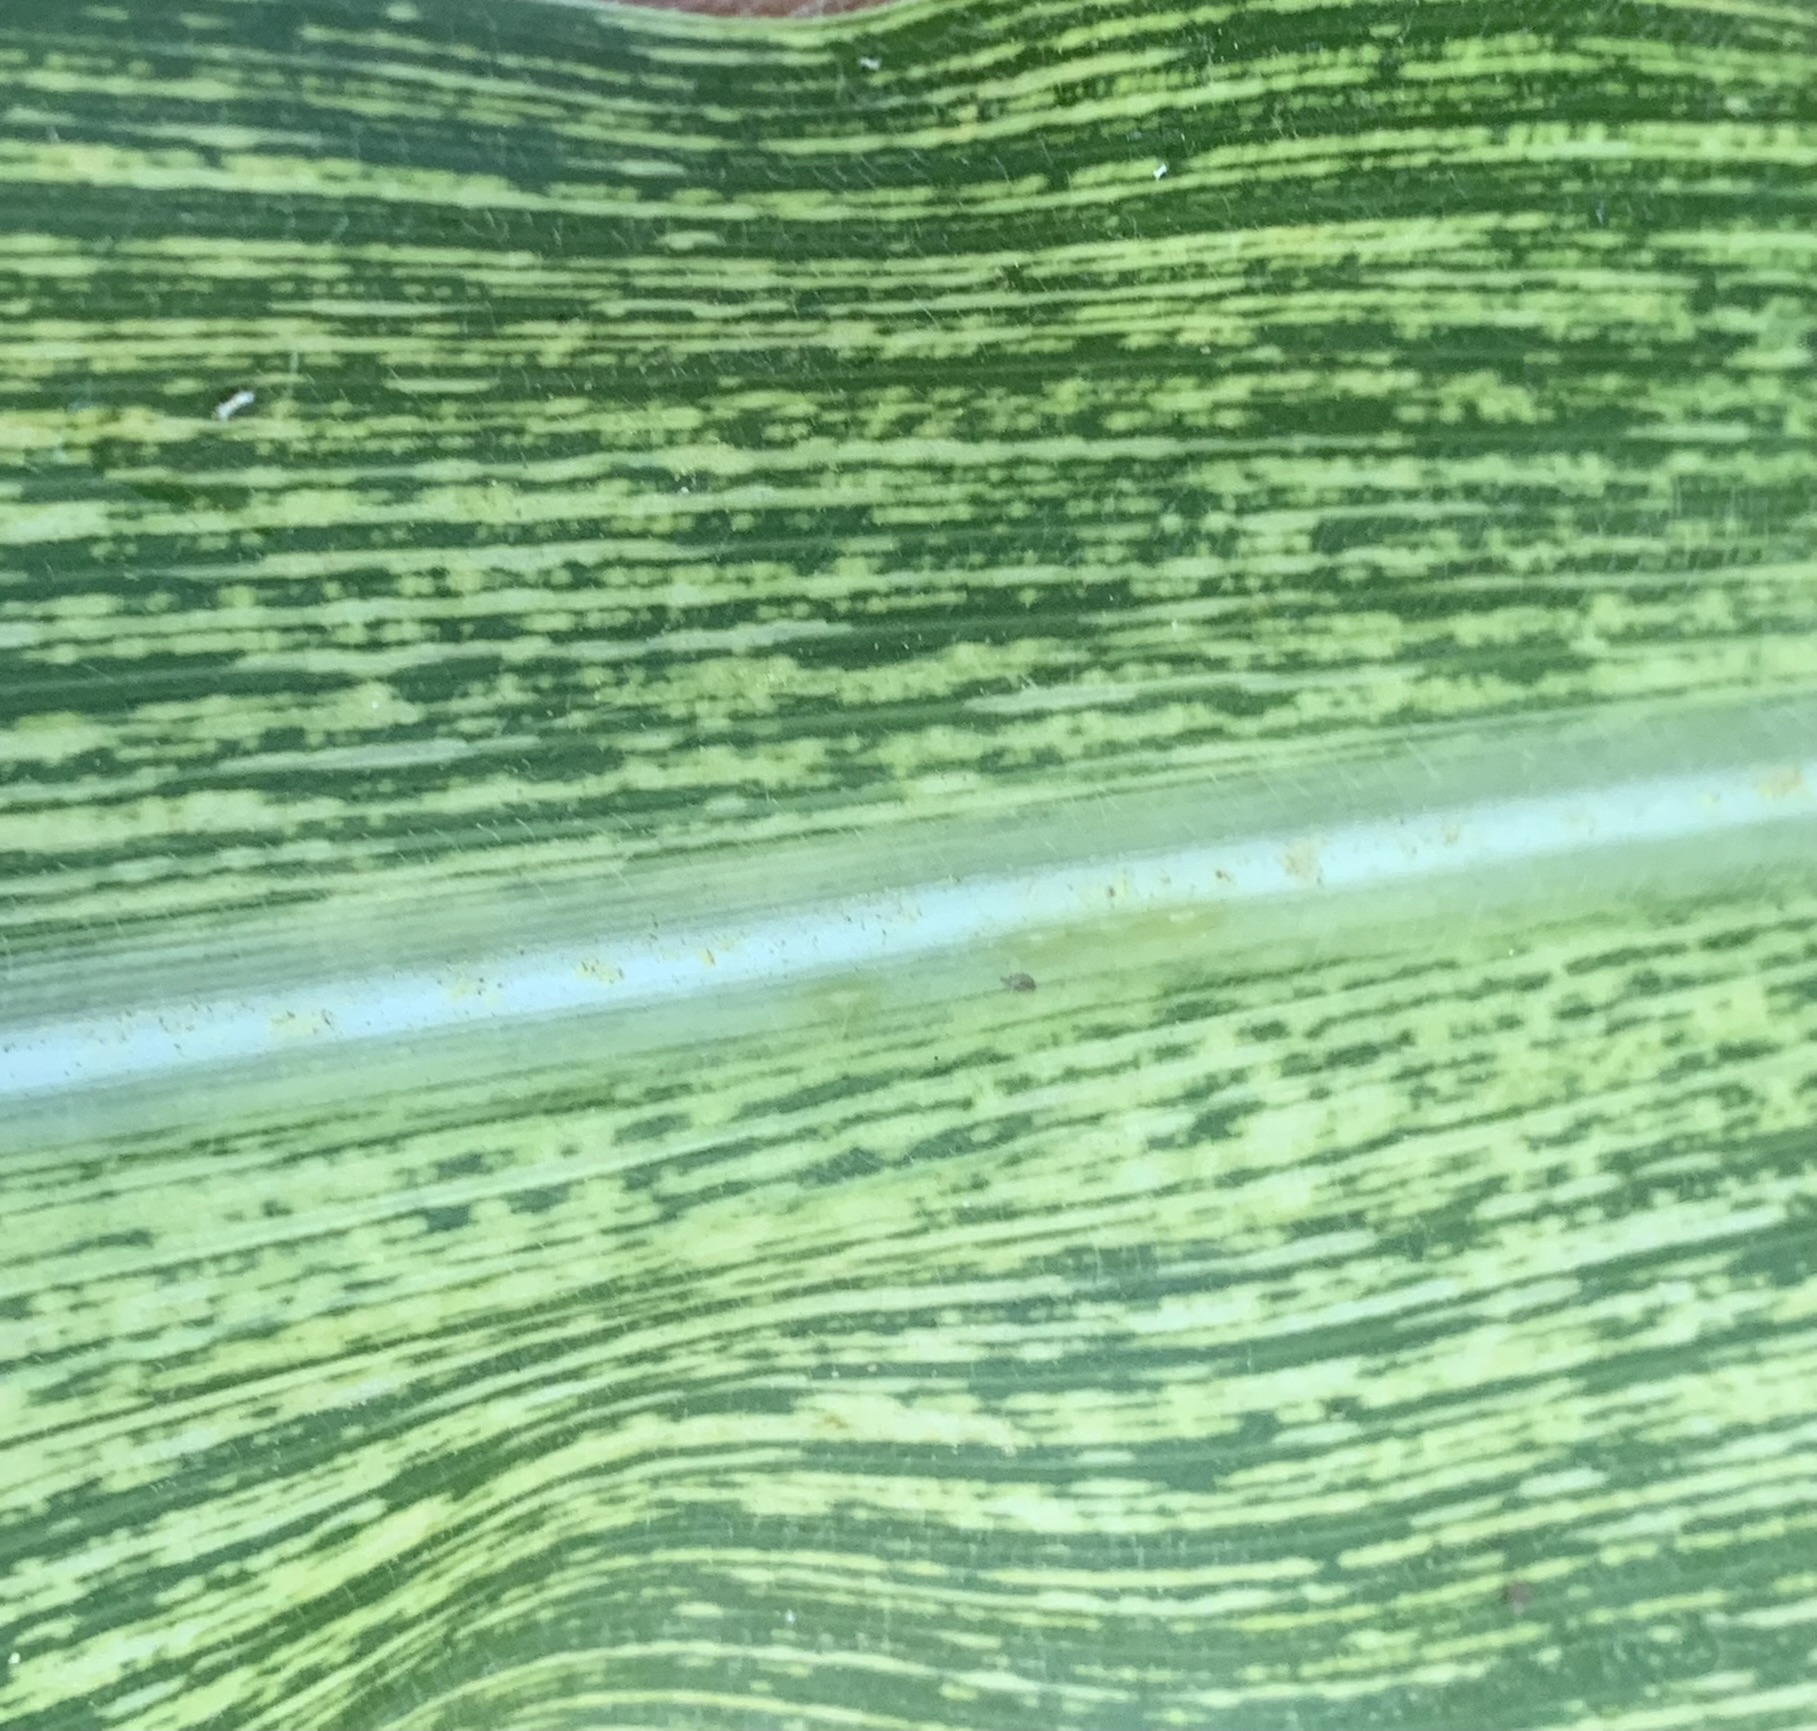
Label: MSV